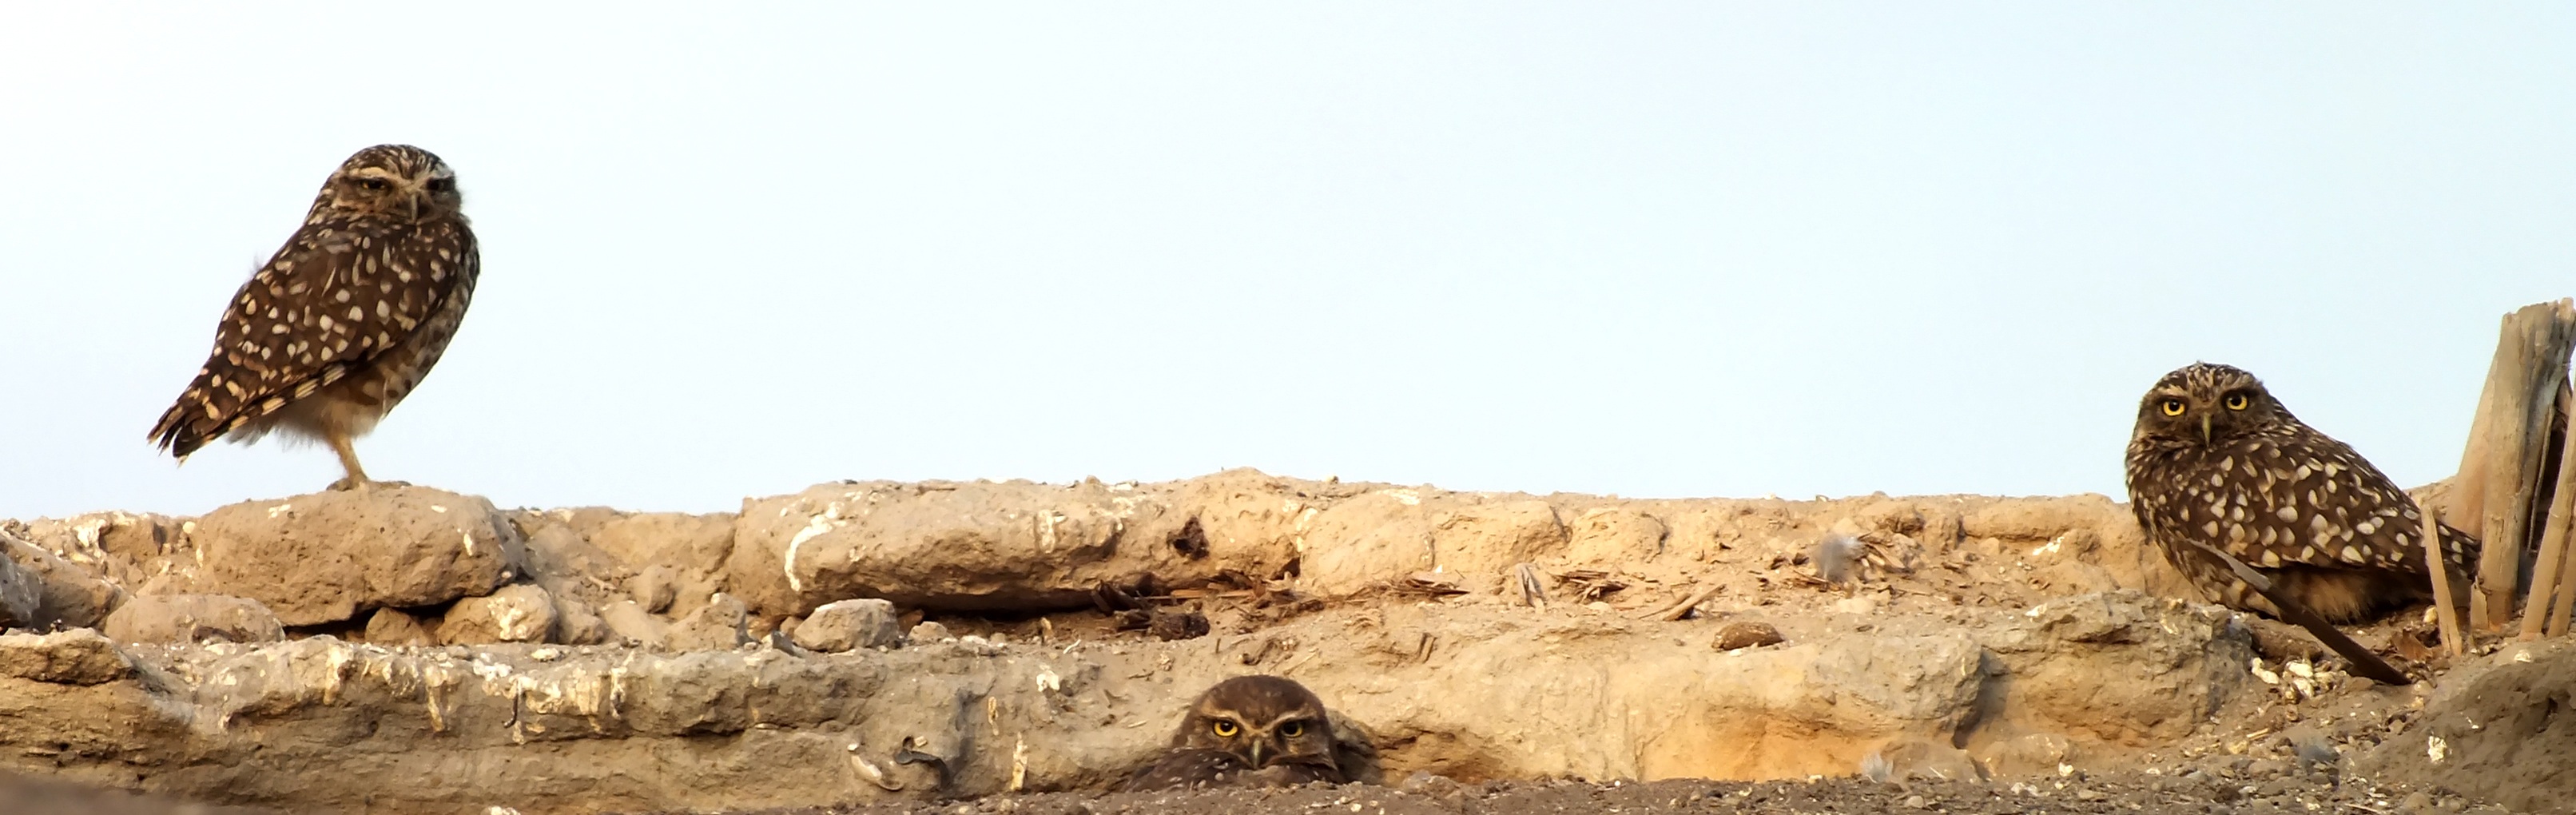
bird, owl, fauna, chile, bird of prey, birds, family, feathers, vertebrate, vulture, falcon, buzzard